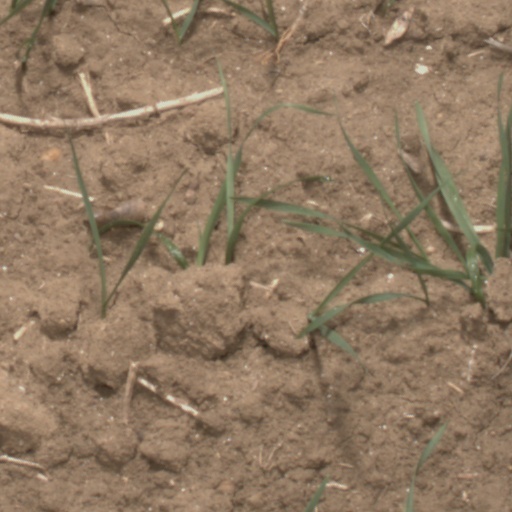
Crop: wheat